Captain John Handy

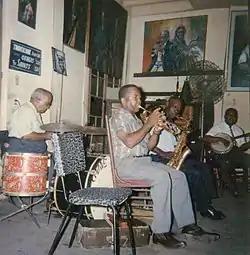
Captain John Handy on saxophone with Kid Sheik Colar on trumpet, Preservation Hall, 1965

Handy was born in Pass Christian, Mississippi, United States. He played clarinet in New Orleans bands in the 1920s, and led the Louisiana Shakers. He switched to alto saxophone in 1928. During the 1960s, he played with Kid Sheik Cola and the Preservation Hall Jazz Band and recorded for GHB, RCA, and Jazz Crusade.